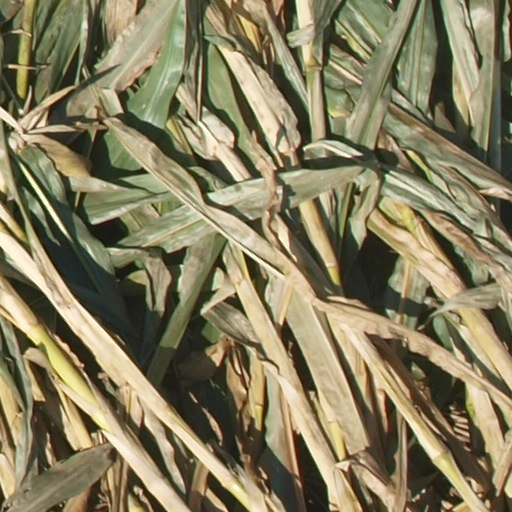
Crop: maize; corn